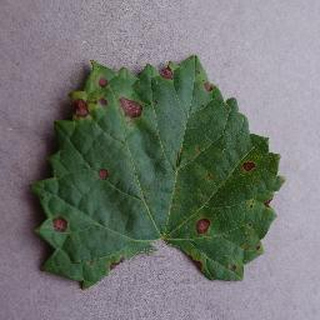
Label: grape_black_rot